Daniel-Johnson dam

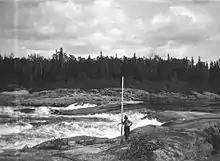
A hydrological survey was conducted on the Manicouagan river in 1919.

During the summers of 1919 and 1920, hydrological studies were conducted on the Manicouagan and Outardes rivers, flowing into the St. Lawrence near the town of Baie-Comeau. The combined flow was then estimated at 40 million cubic meters, making it one of the largest hydrological systems in Canada. Although harnessing of this potential was considered interesting, its distance from major load centres and the lack of roads in the area were identified as major drawbacks, and building dams in the wilderness was considered too costly.